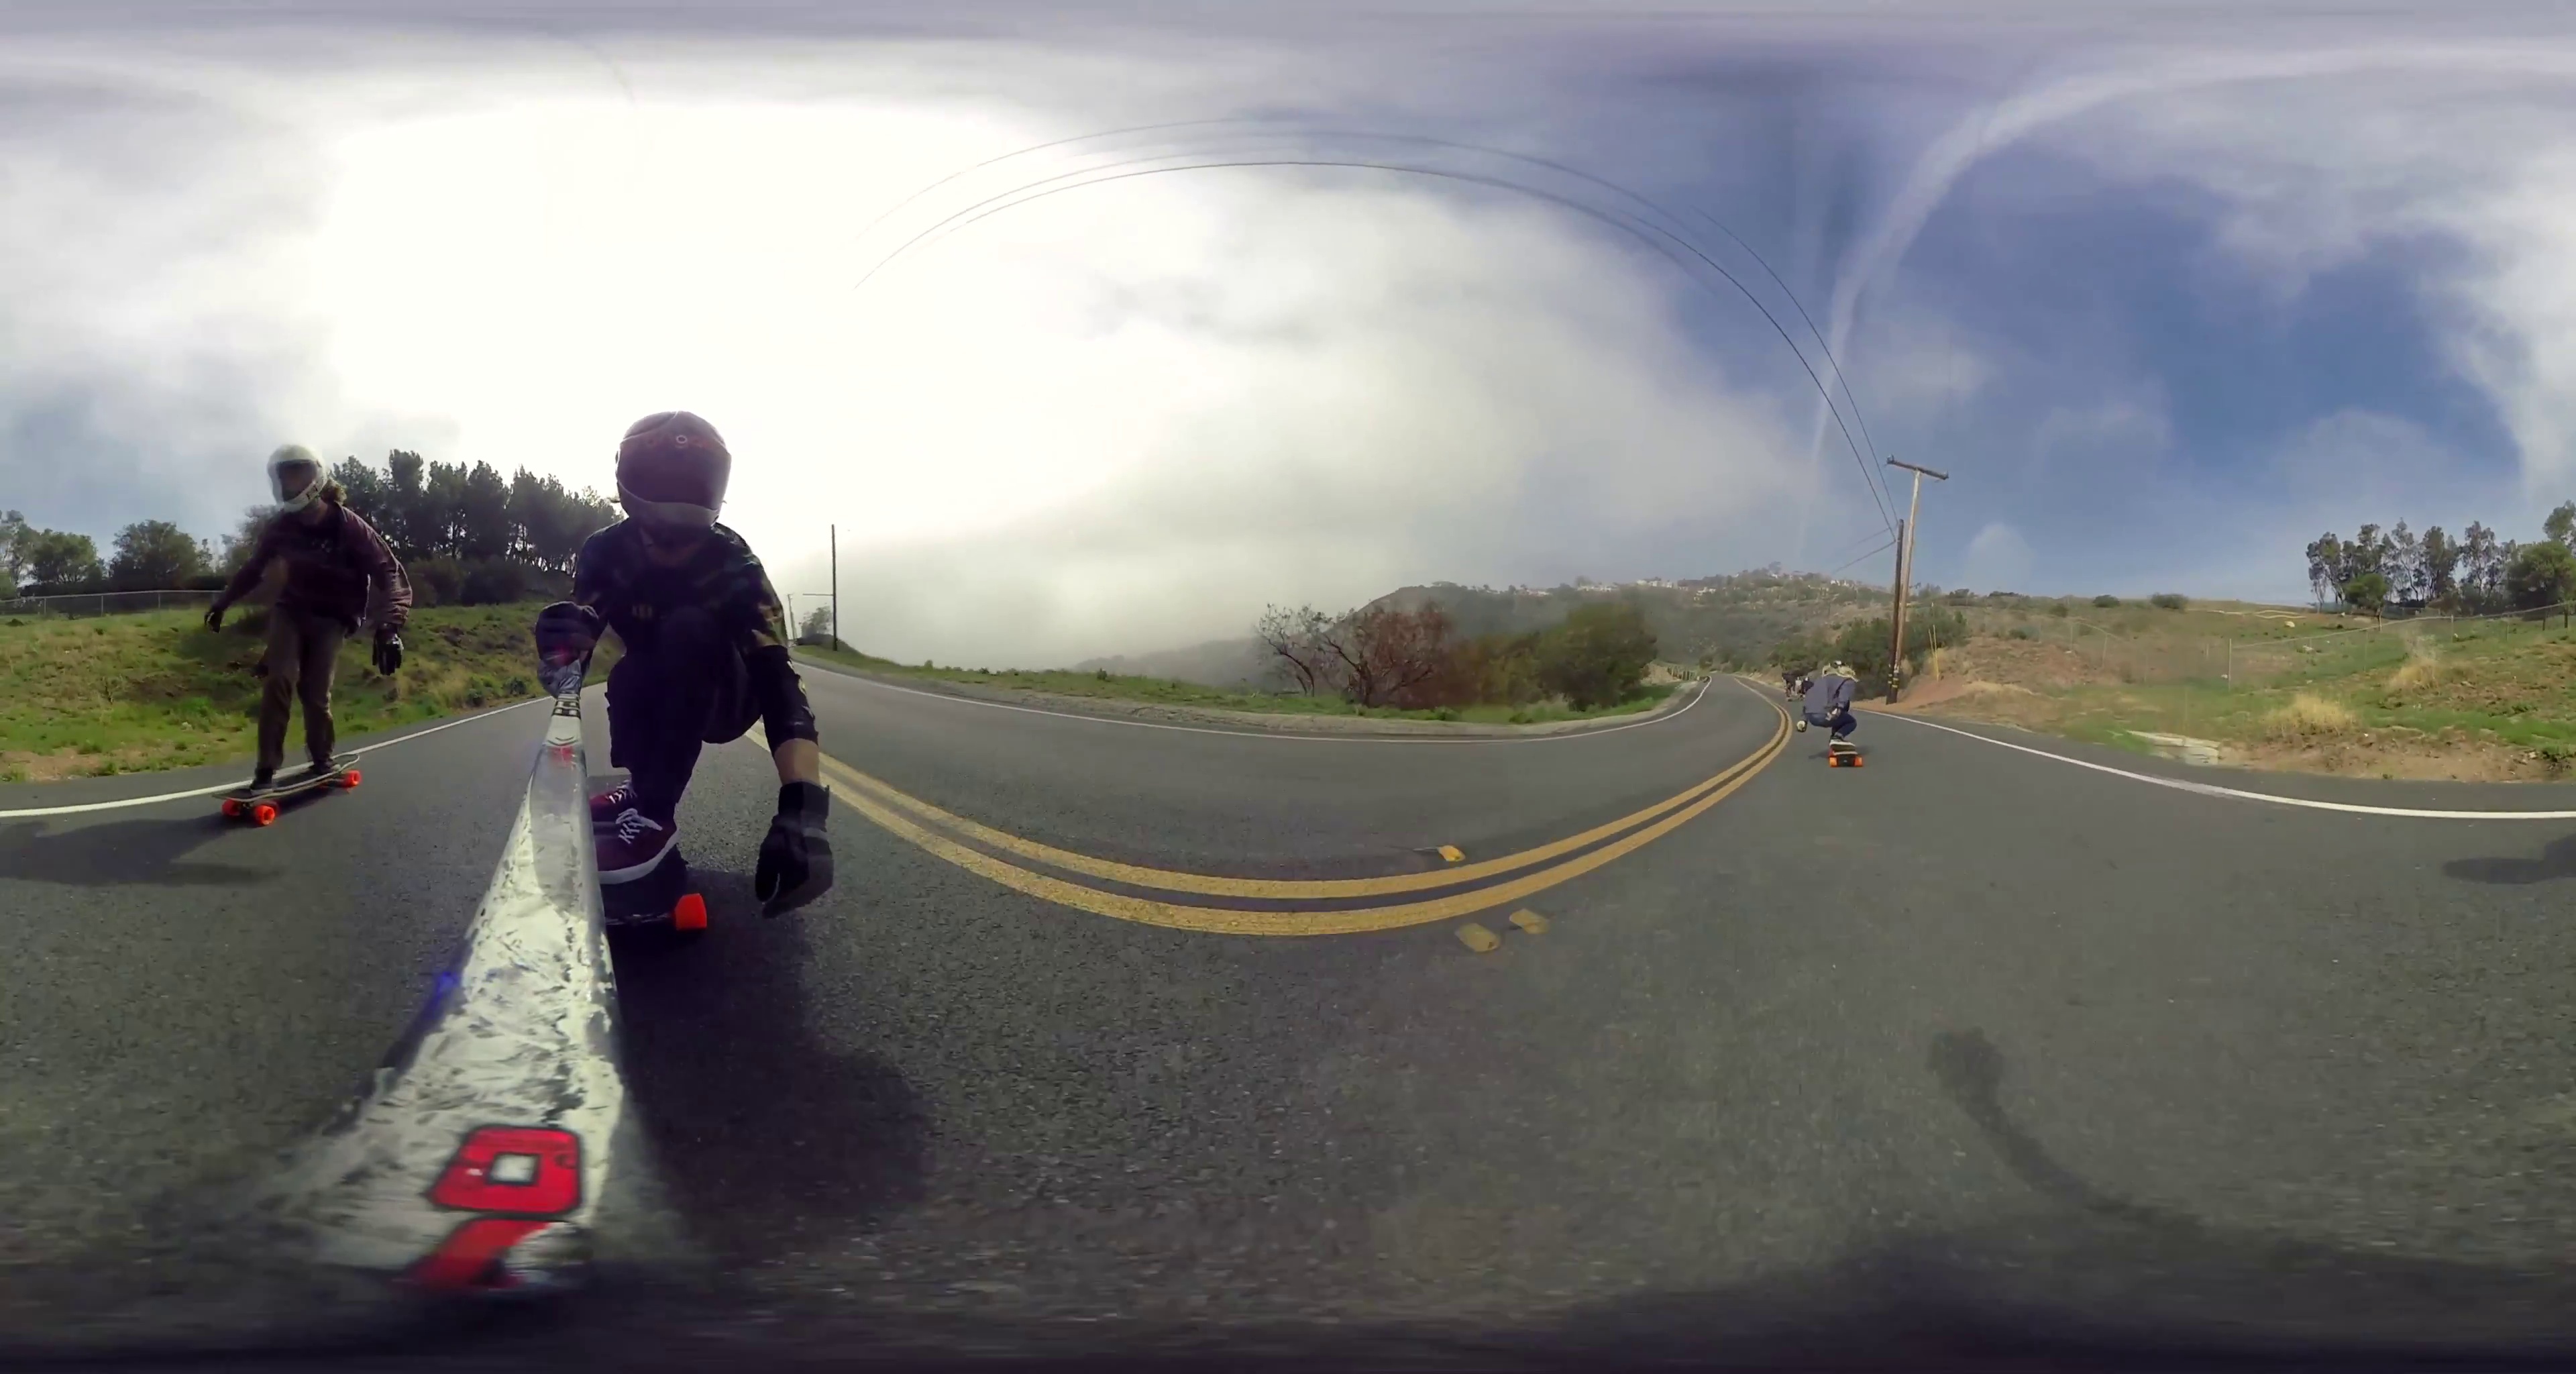
Referred object: White helmet skateboarder

Referred object: the maroon helmet